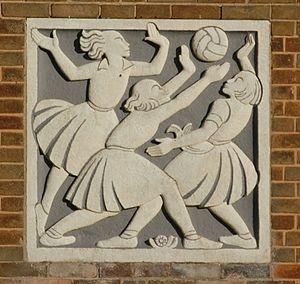
Le netball est un sport collectif opposant deux équipes de sept joueurs dans un stade. Son développement, dérivé du basket-ball, débuta en Angleterre dans les années 1890. À partir de 1960, les règles de jeux internationales furent standardisées et la Fédération internationale de netball fut créée. À partir de 2011, la fédération internationale compte plus de soixante équipes nationales organisées en cinq régions géographiques.